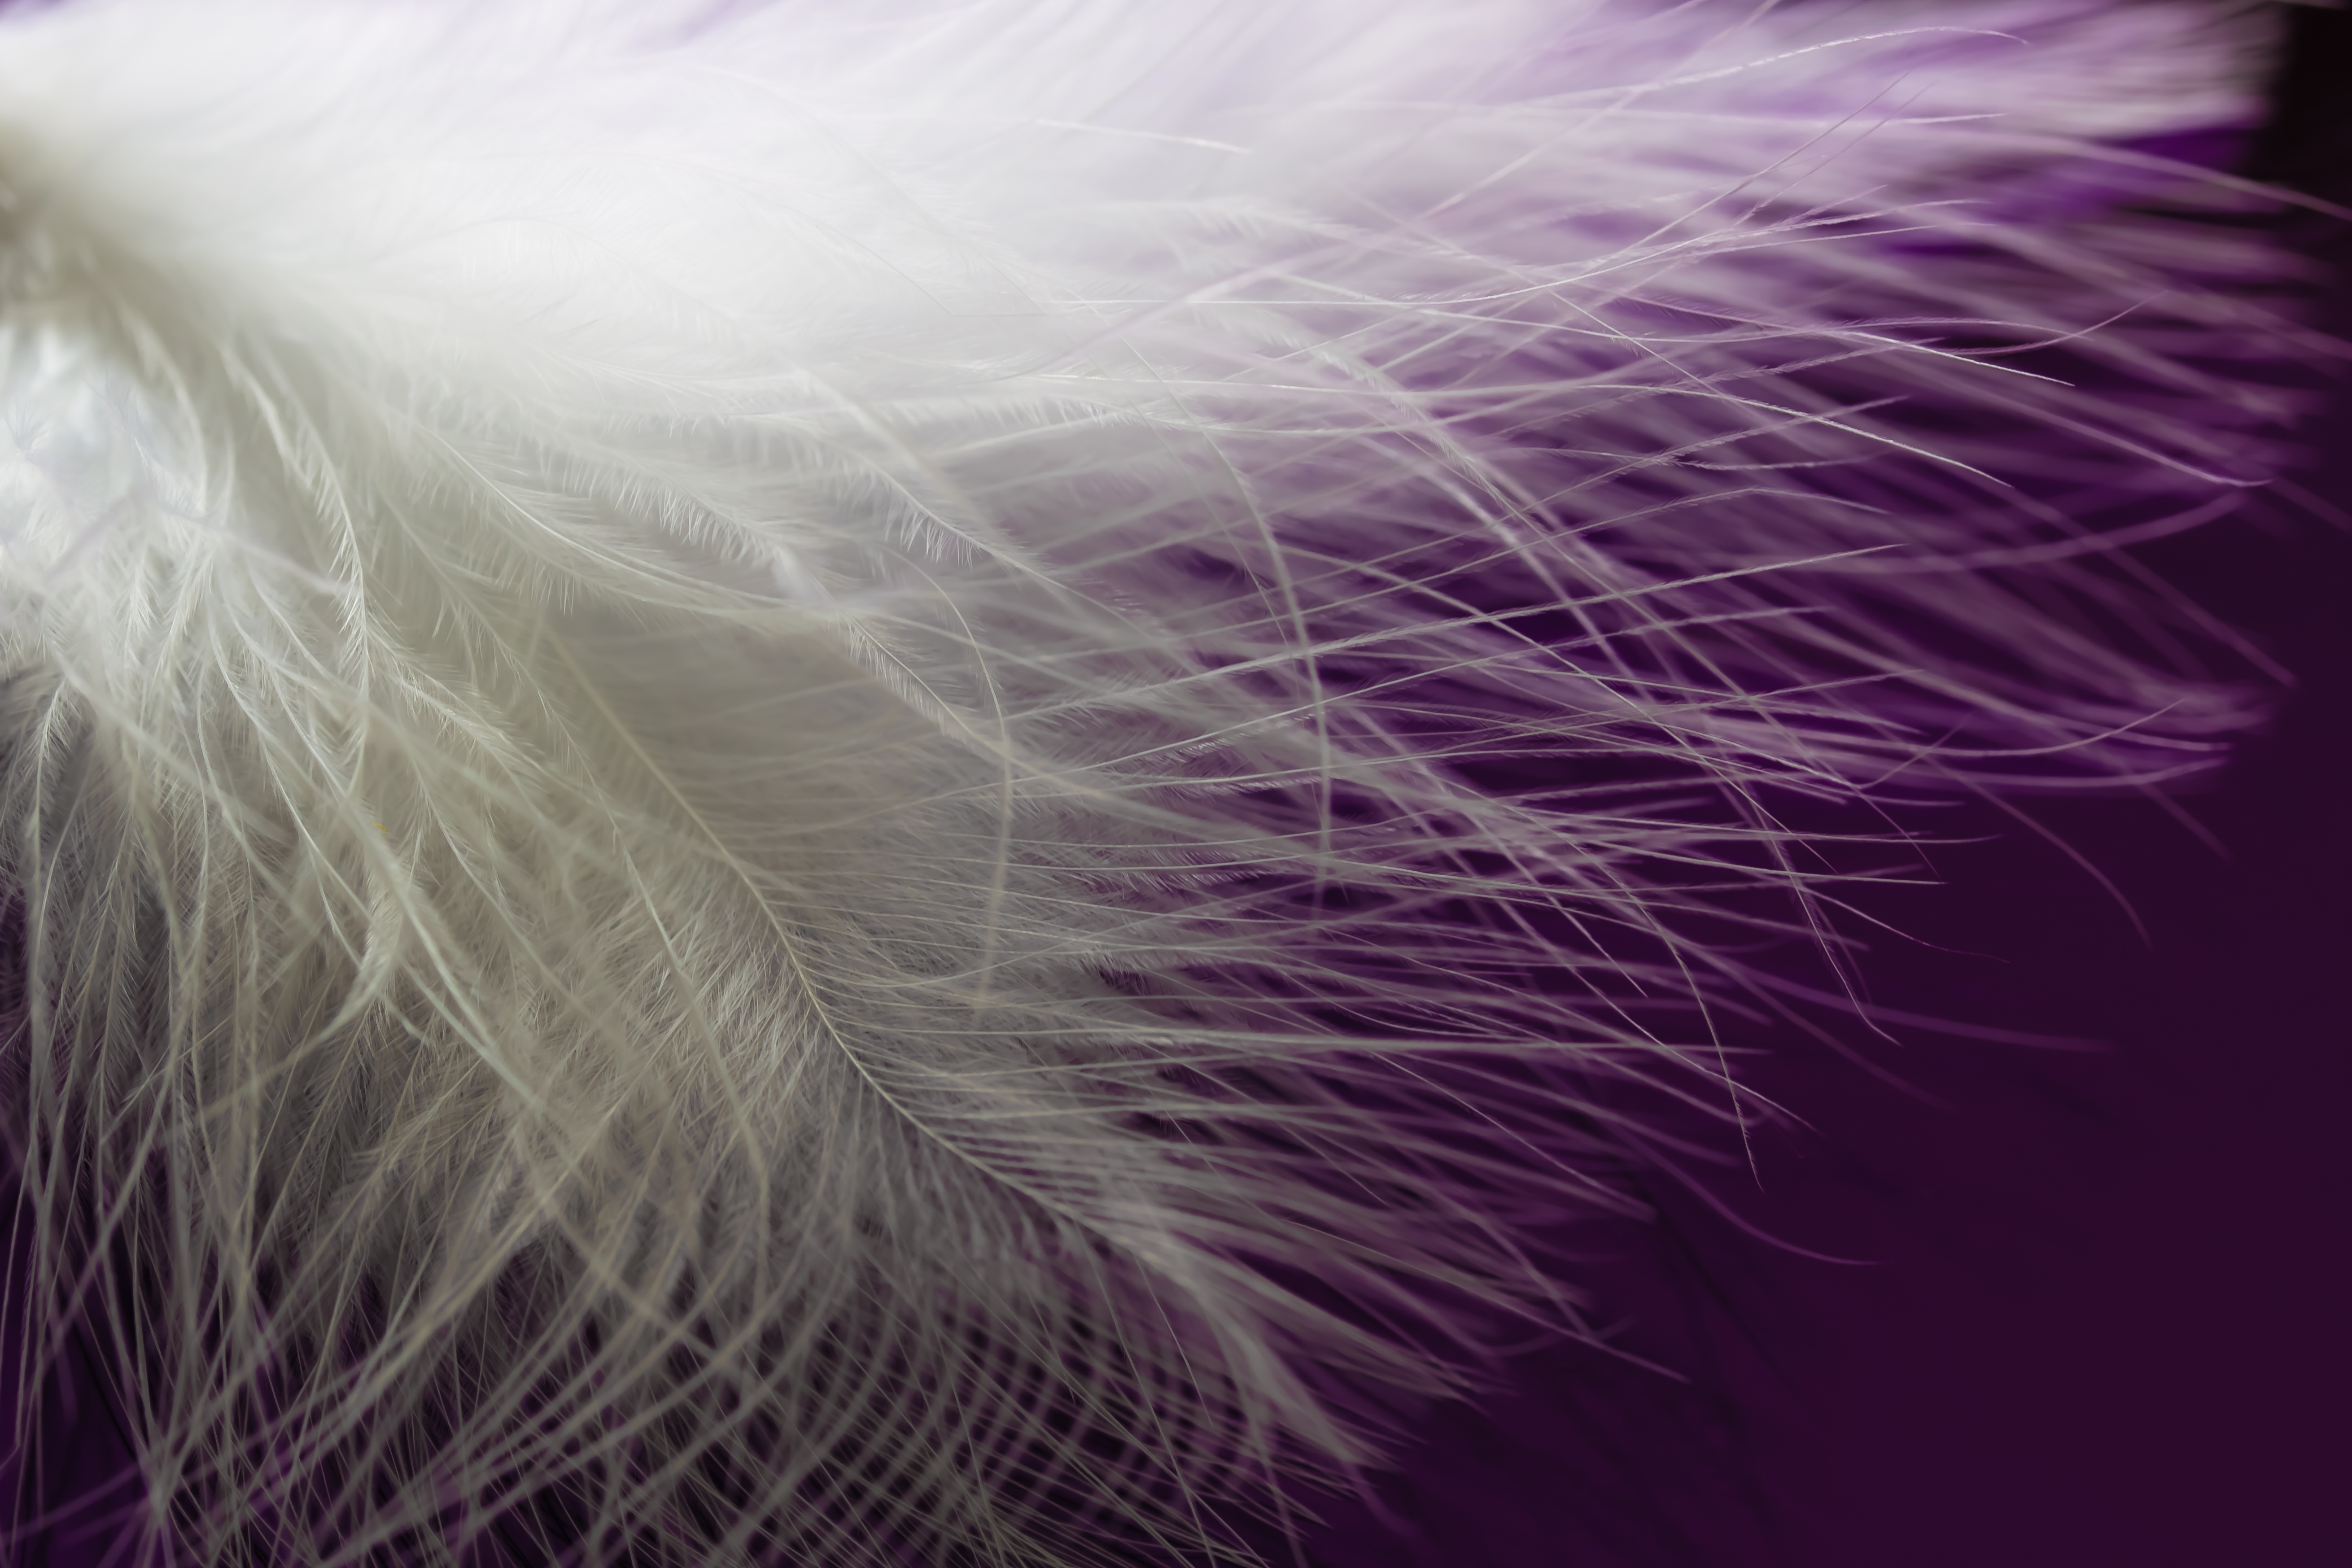
creative, bird, wing, white, flower, purple, petal, spring, fluffy, color, macro, feather, material, close up, background, eye, spring dress, macro photography, airy, slightly, bird feather, ease, lightweight, featherweight, nahaufmahme, fashion accessory